Answer in natural language. Considering the relative positions, where is Doorframe (highlighted by a green box) with respect to fridge (highlighted by a blue box)? Choose between the following options: below or above
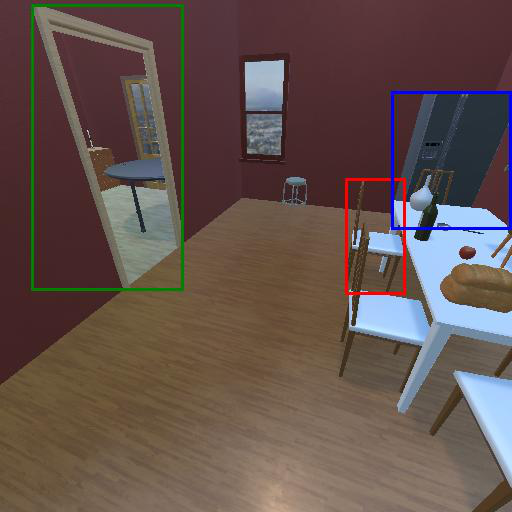
<answer>below</answer>